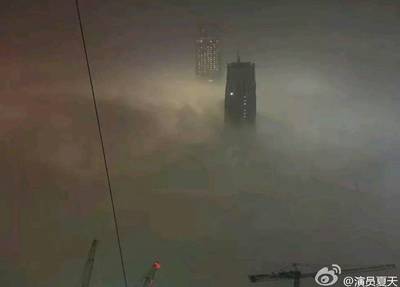
Weather: foggy or hazy